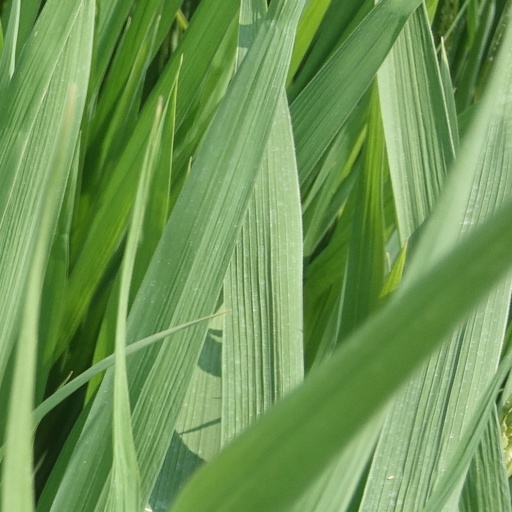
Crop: rice